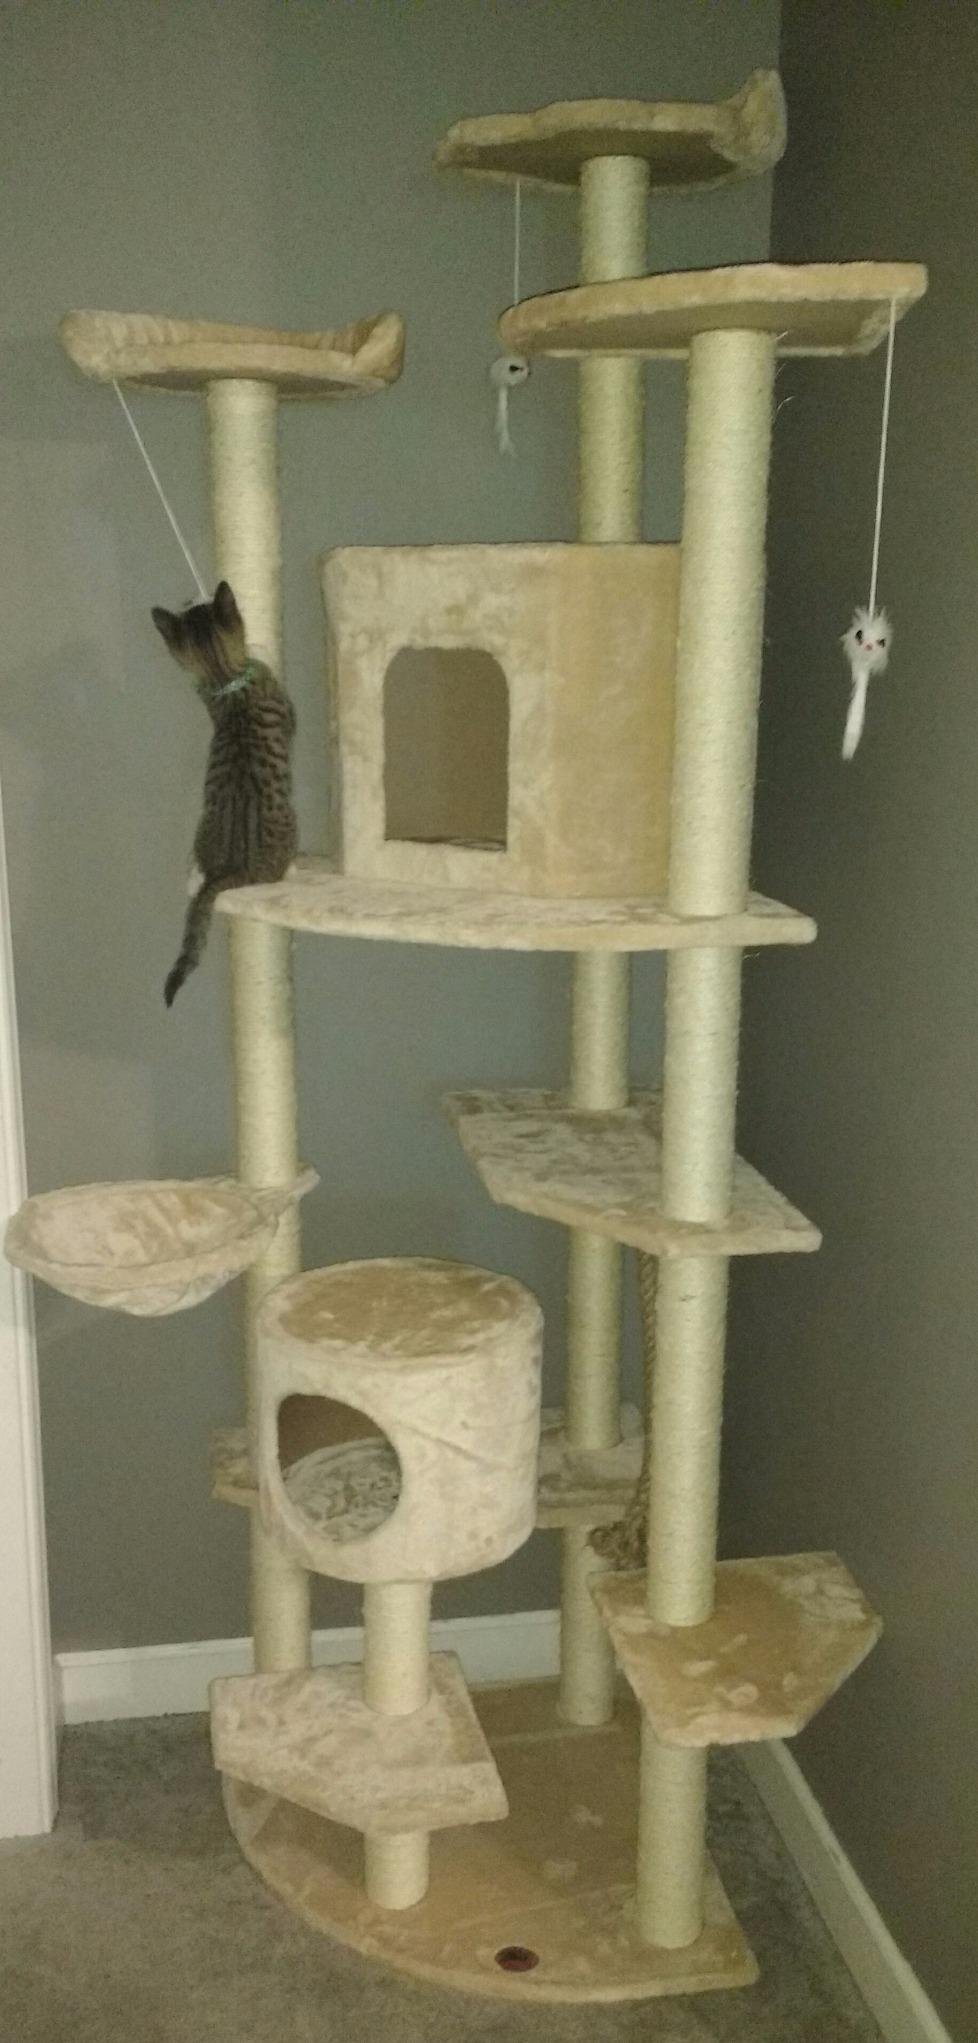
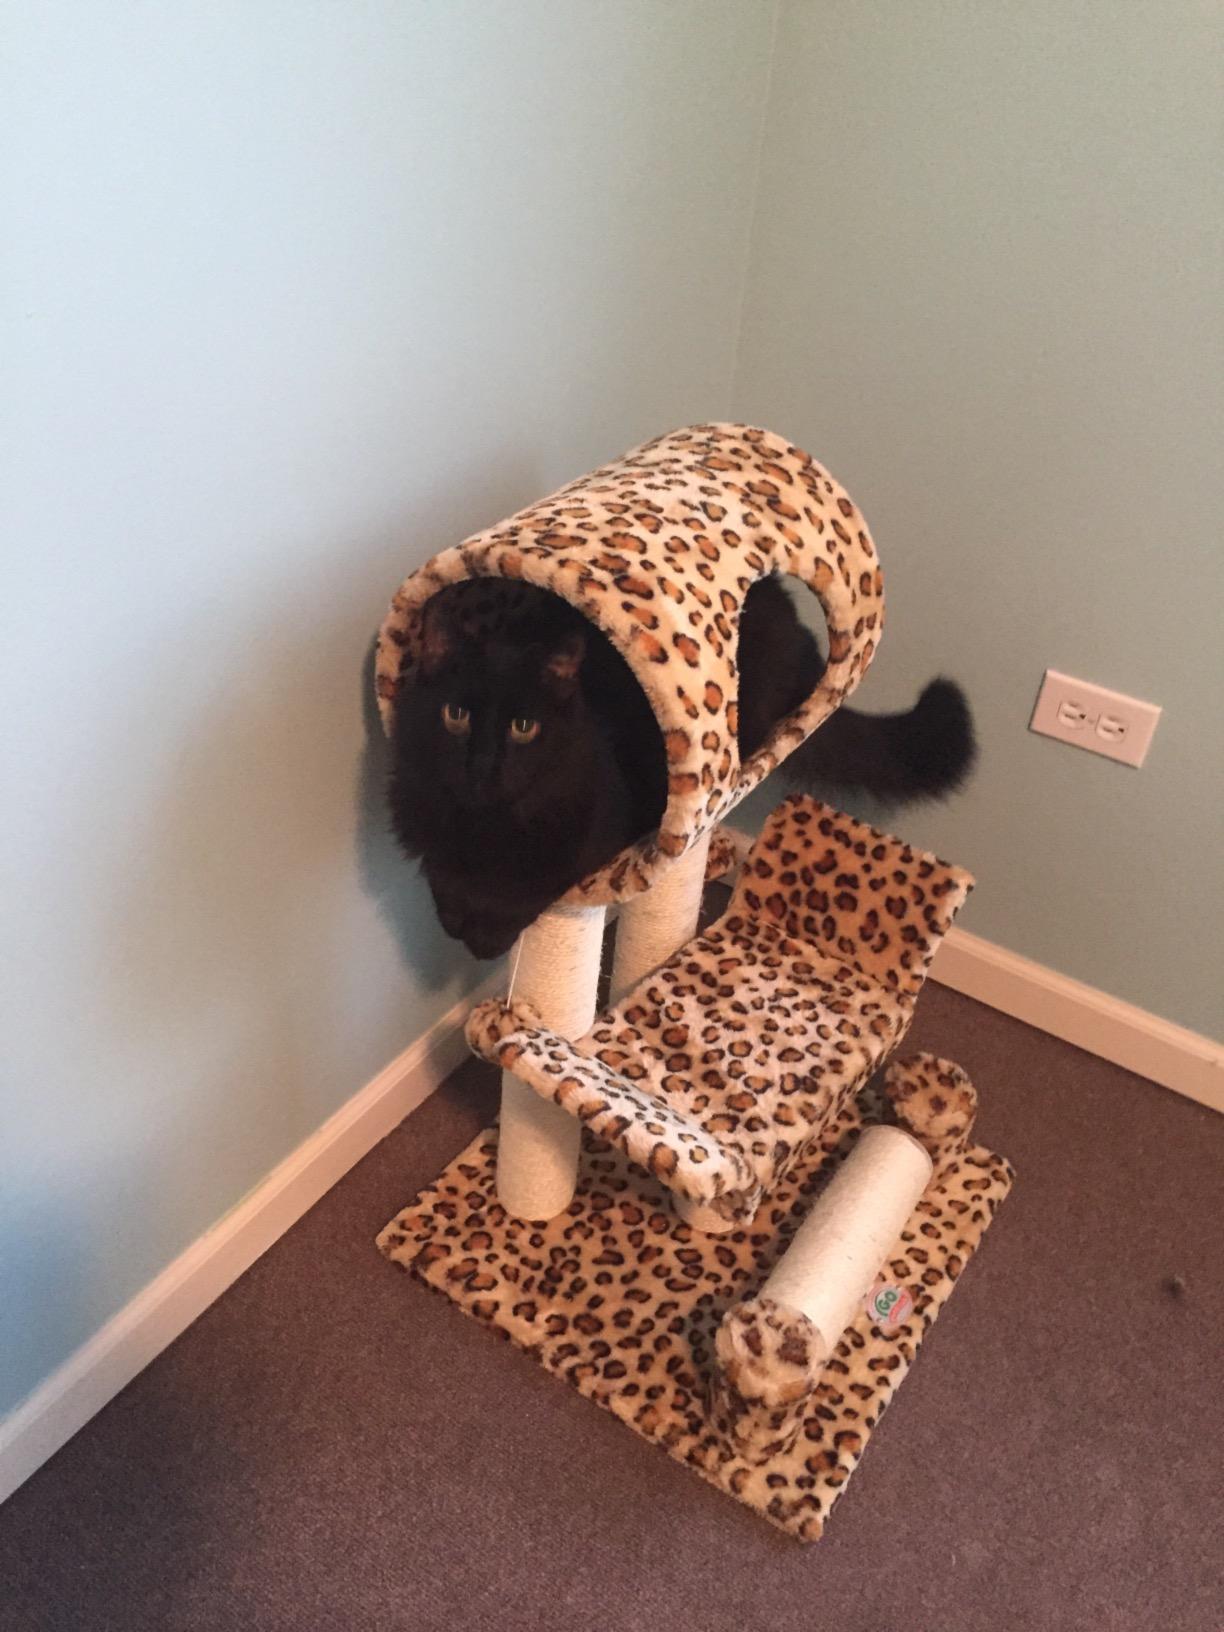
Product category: items_cat tree
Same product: no